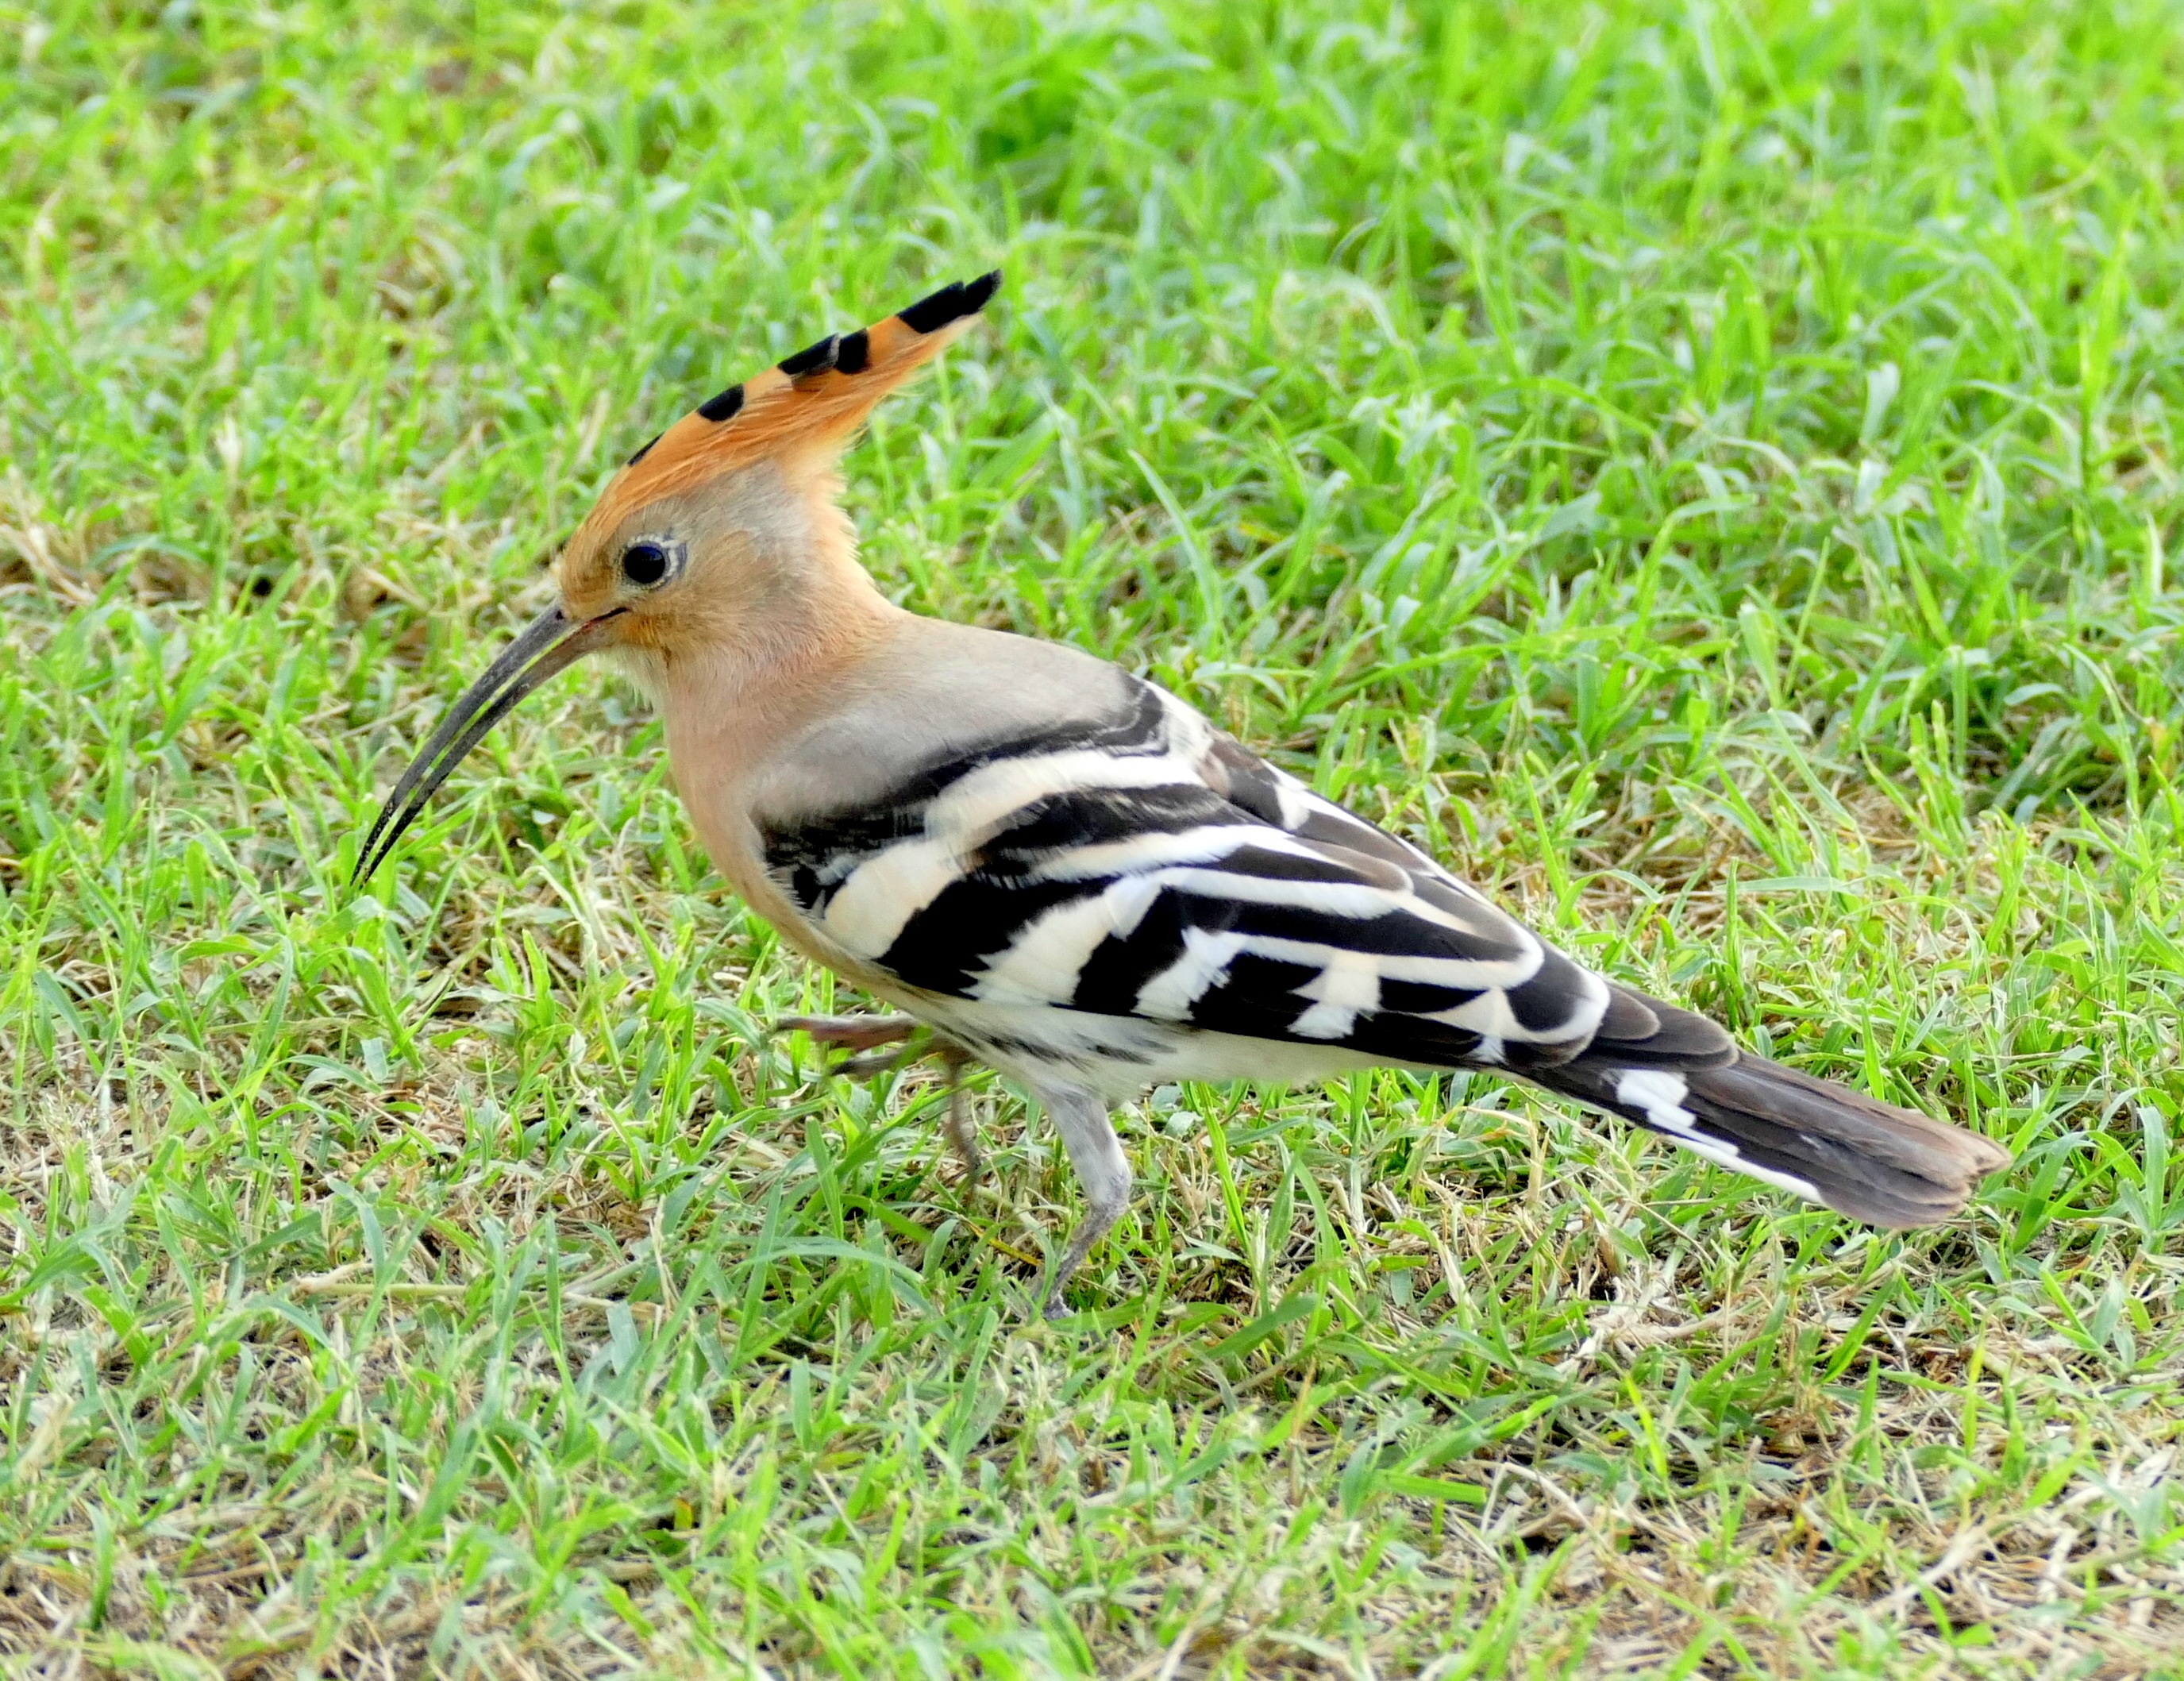
nature, grass, bird, animal, wildlife, beak, fauna, vertebrate, species, shorebird, hoopoe, breeding bird, perching bird